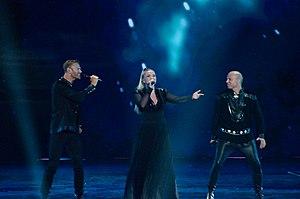
KEiiNO est un supergroupe musical norvégien, composé du rappeur sami Fred Buljo et des chanteurs Tom Hugo Hermansen et Alexandra Rotan. Le groupe se forme fin 2018, en vue de participer à l'édition 2019 du Melodi Grand Prix. Ils y participeront alors avec la chanson Spirit in the Sky. Ils remportent la compétition le 2 mars 2019 et représentent par conséquent la Norvège au Concours Eurovision de la chanson 2019, qui se déroule à Tel Aviv en Israël. Ils se qualifient de la seconde demi-finale du 16 mai 2019 et obtiennent la sixième place lors de la finale du 18 mai, avec 331 points, le meilleur résultat du pays depuis 2013.